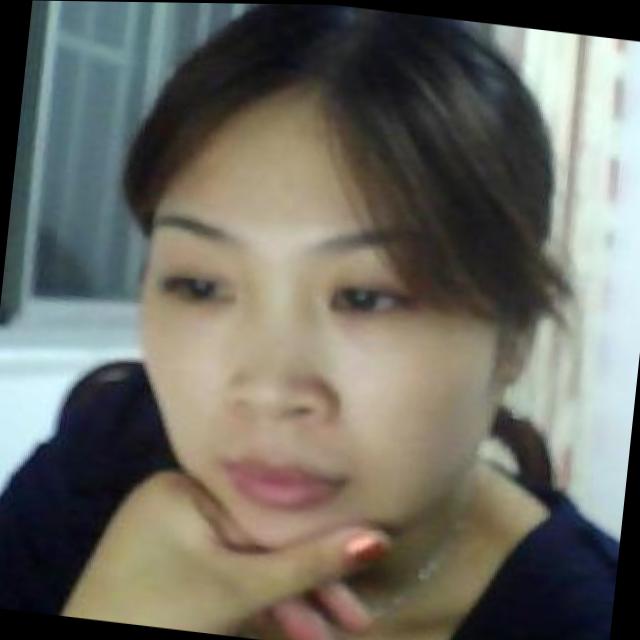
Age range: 21-44